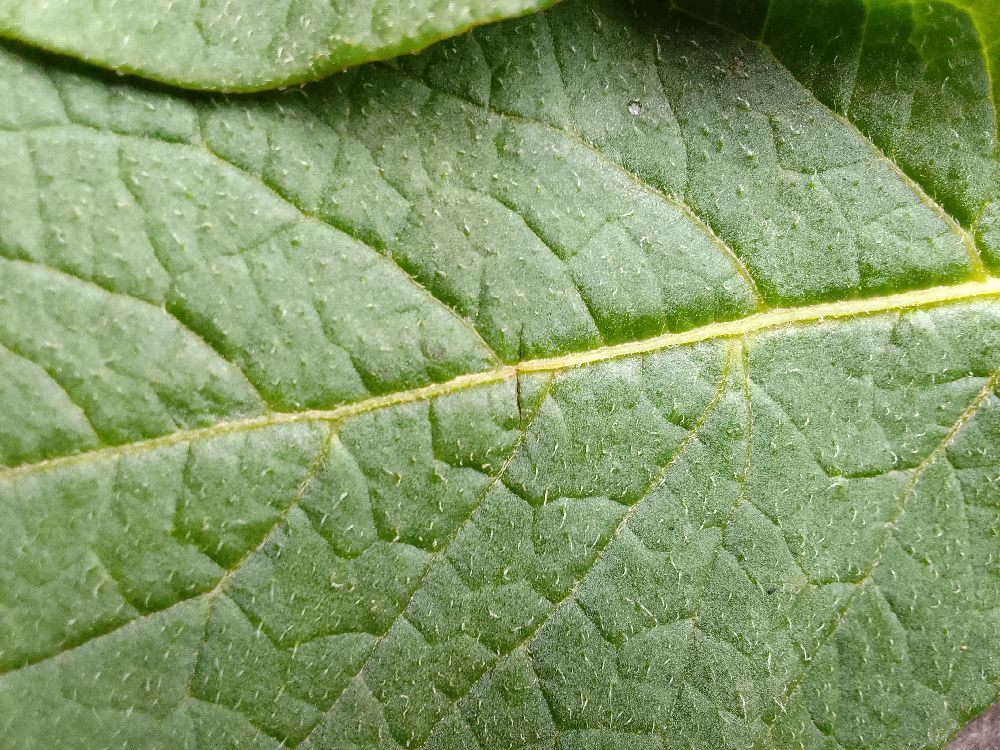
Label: Healthy